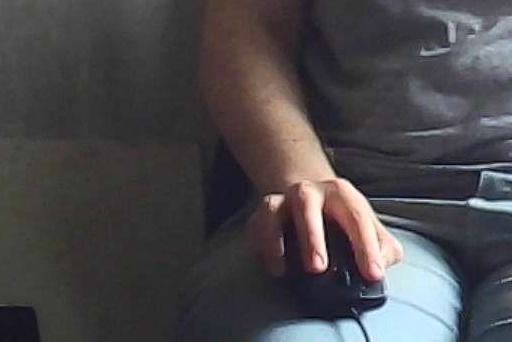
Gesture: no_gesture